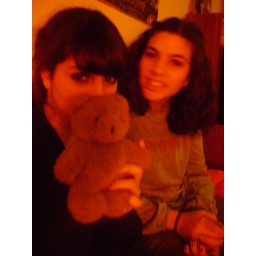
We're just two lost souls swimming in a fish bowl